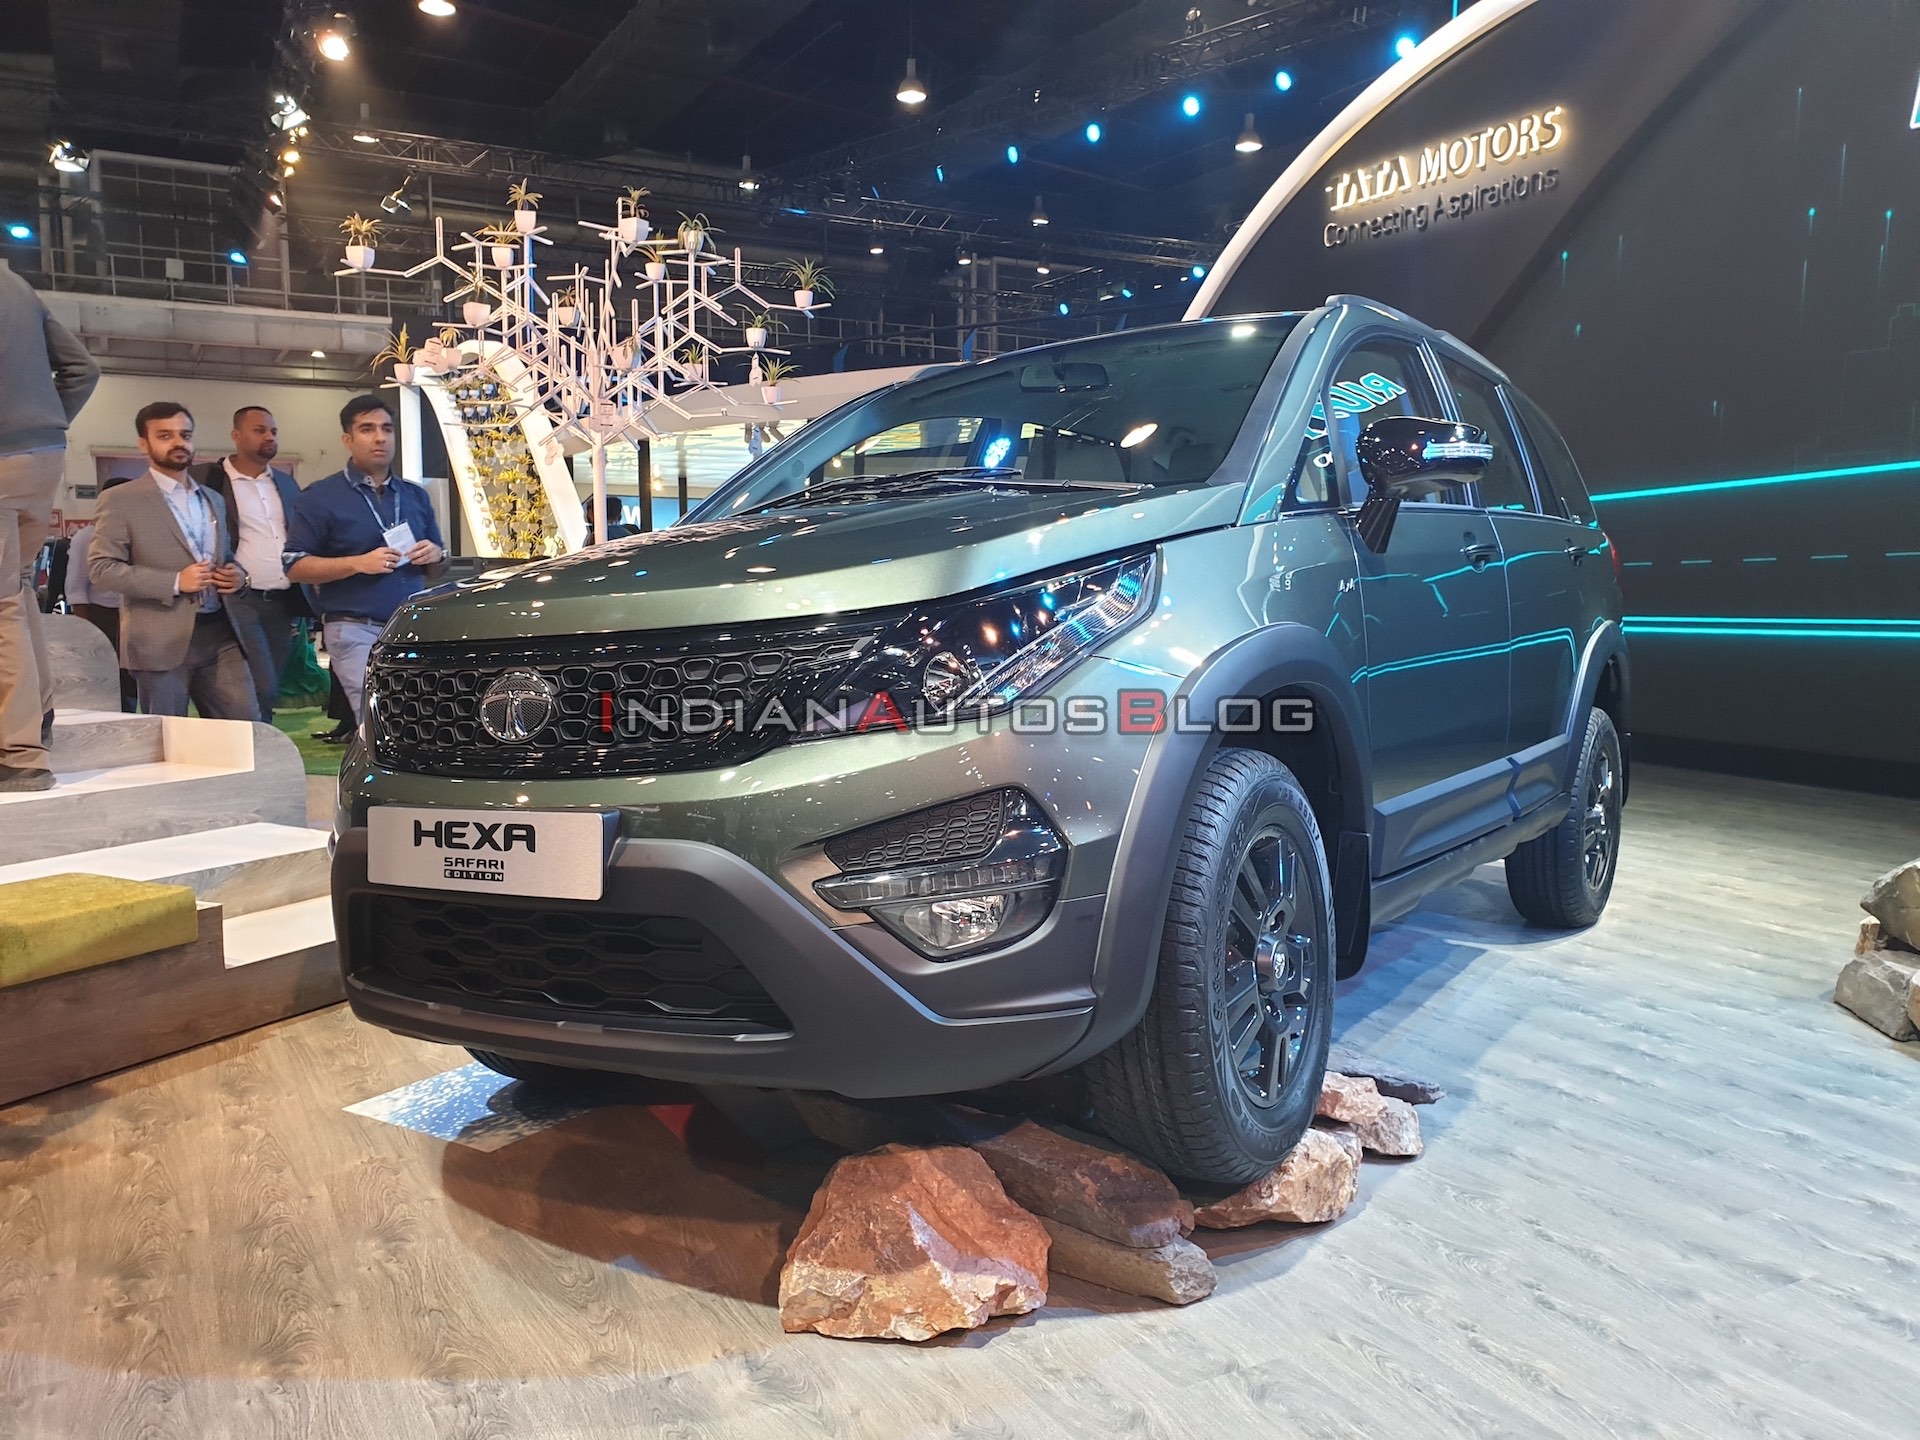
Vehicle type: Cars